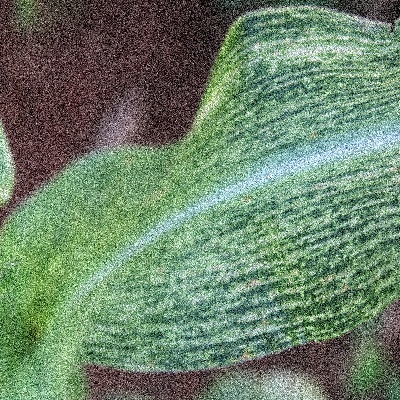
Label: Corn_(Maize)___Maize_Streak_Virus